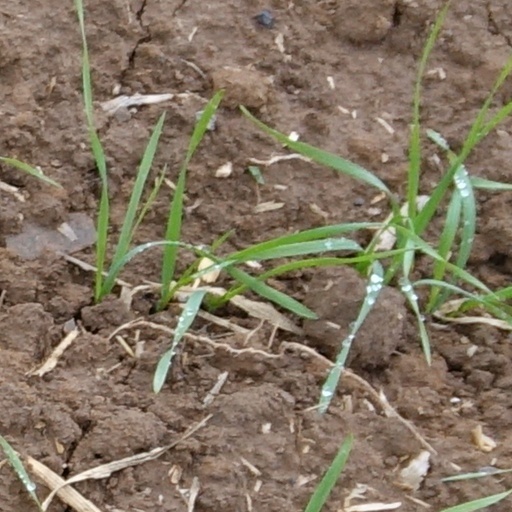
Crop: wheat